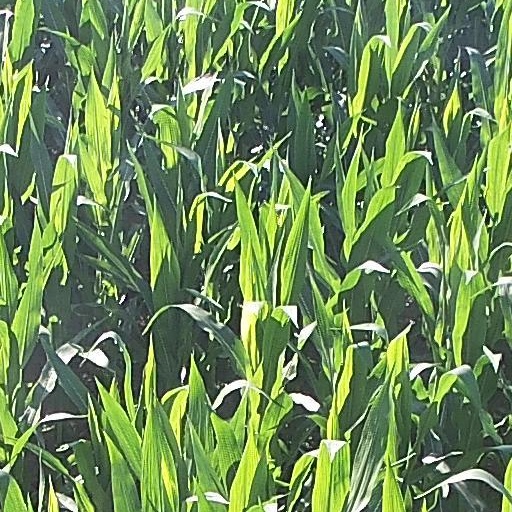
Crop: maize; corn